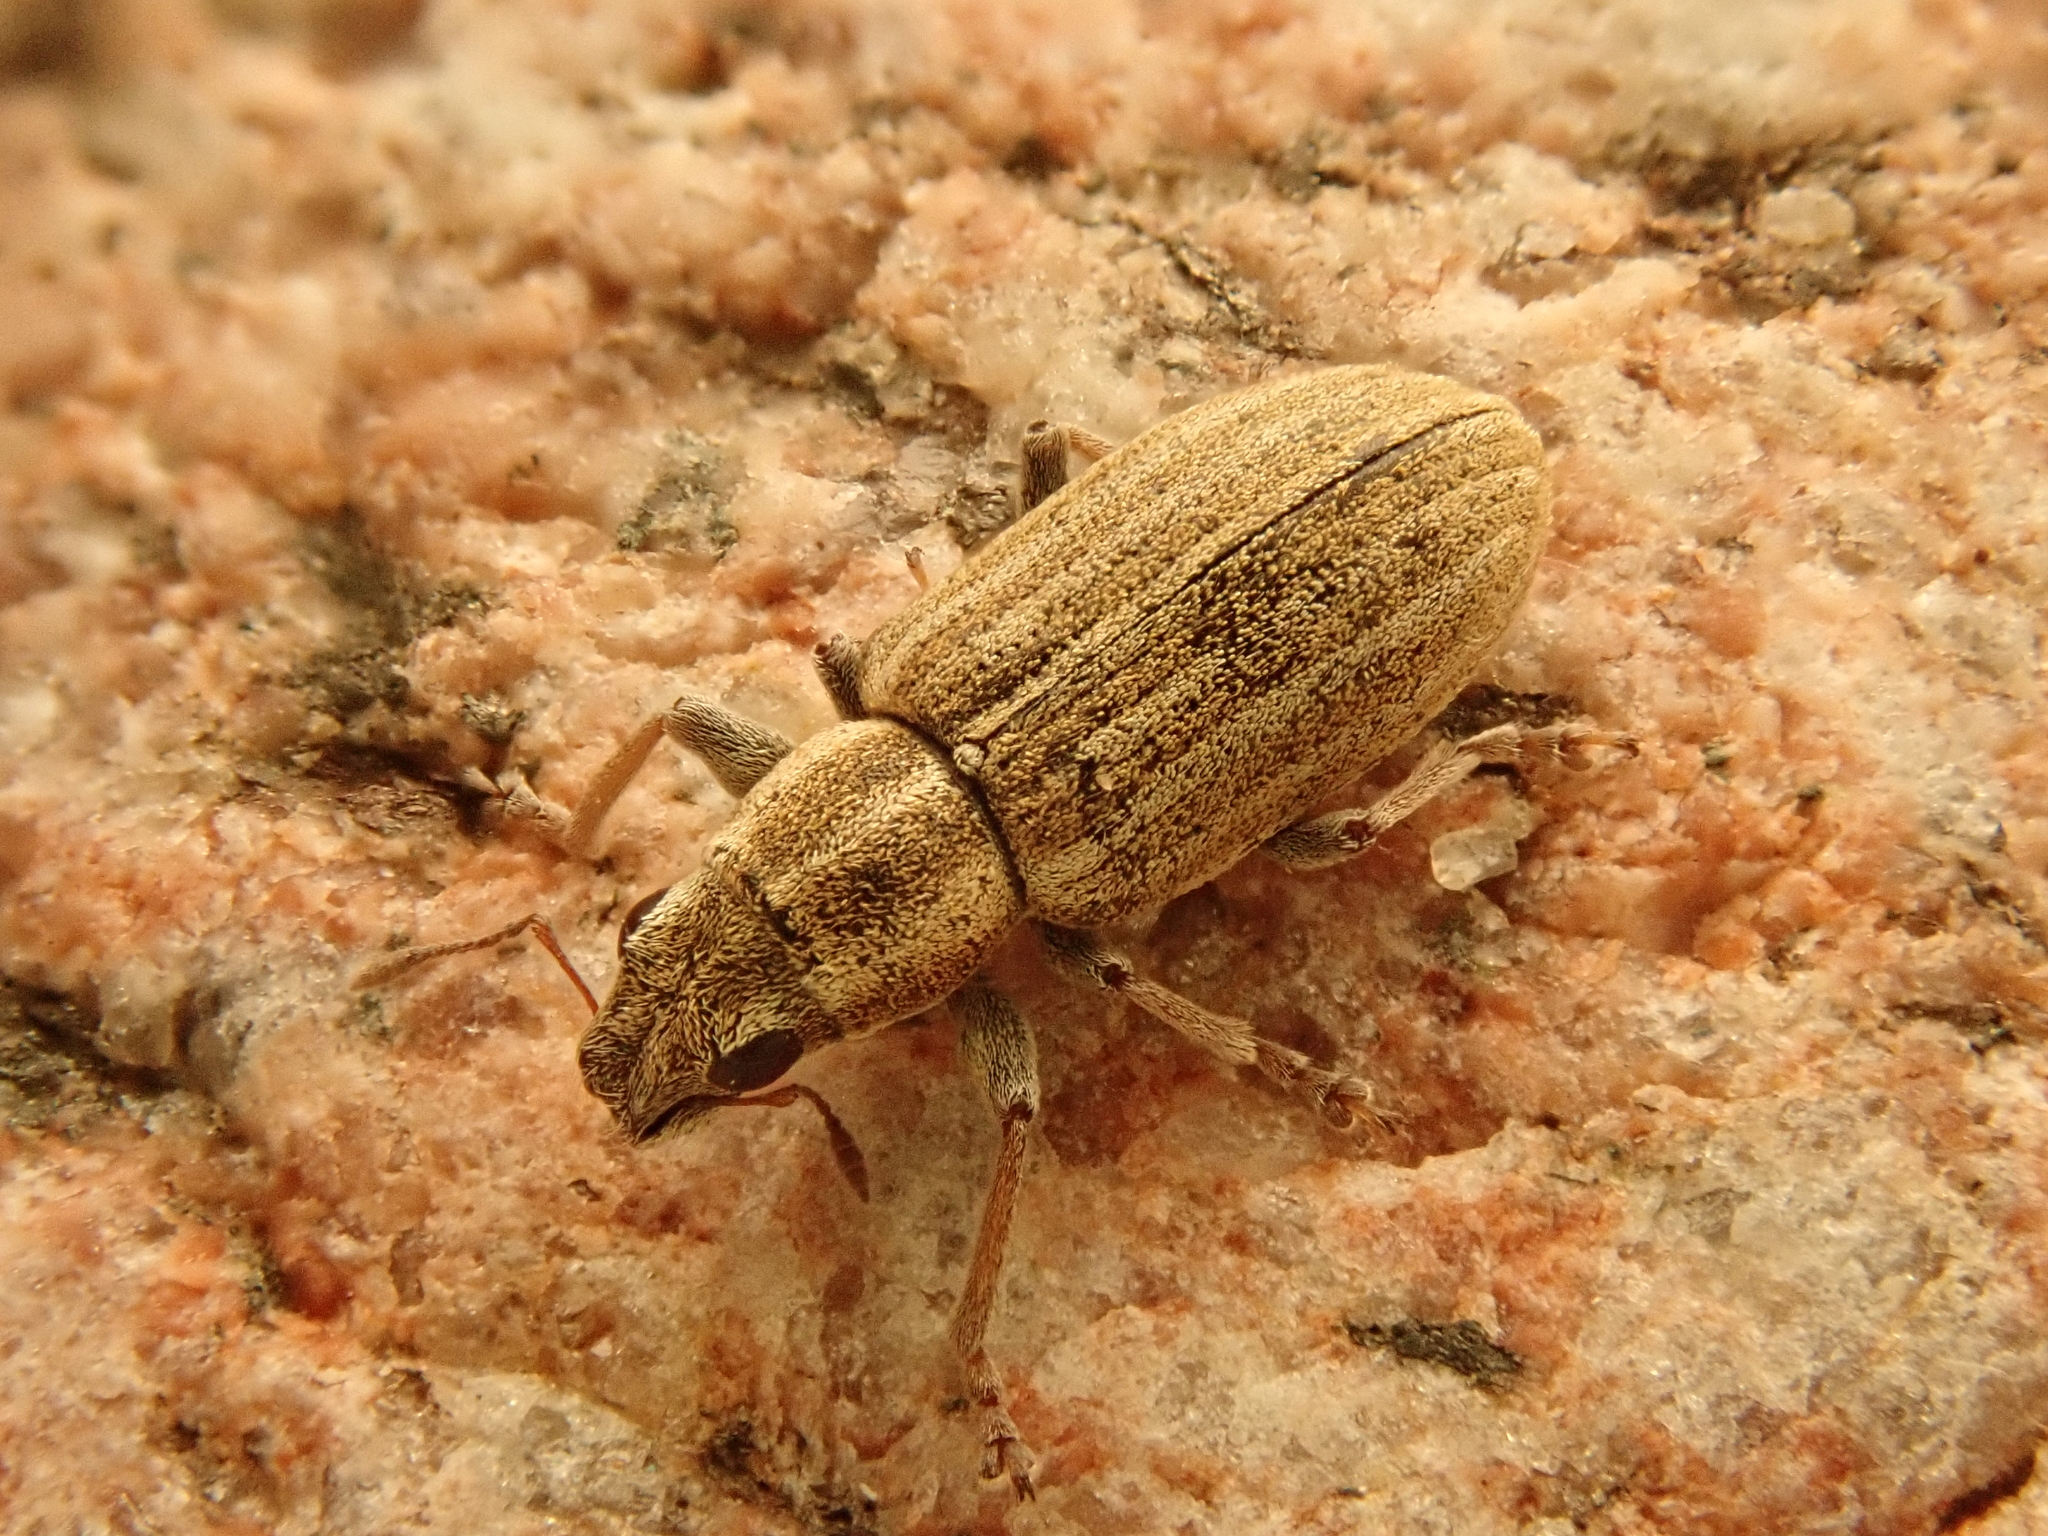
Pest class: pea_leaf_weevil